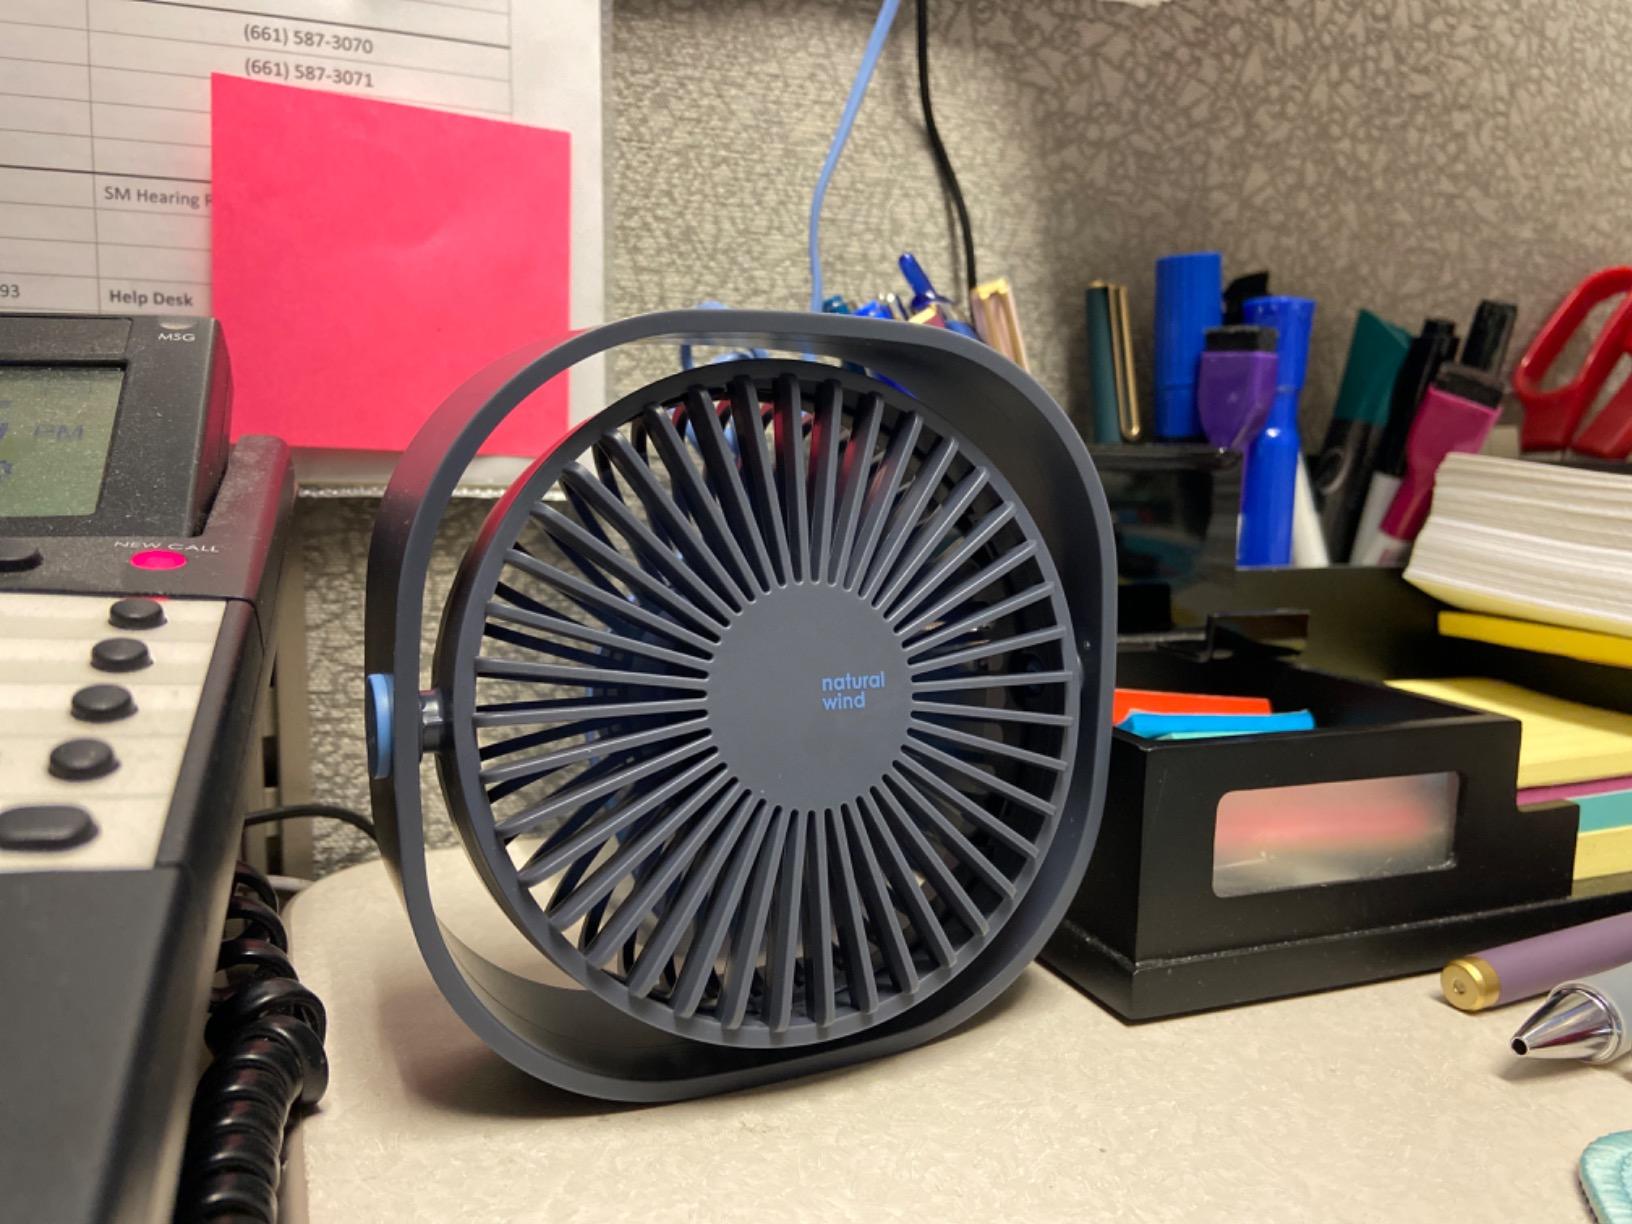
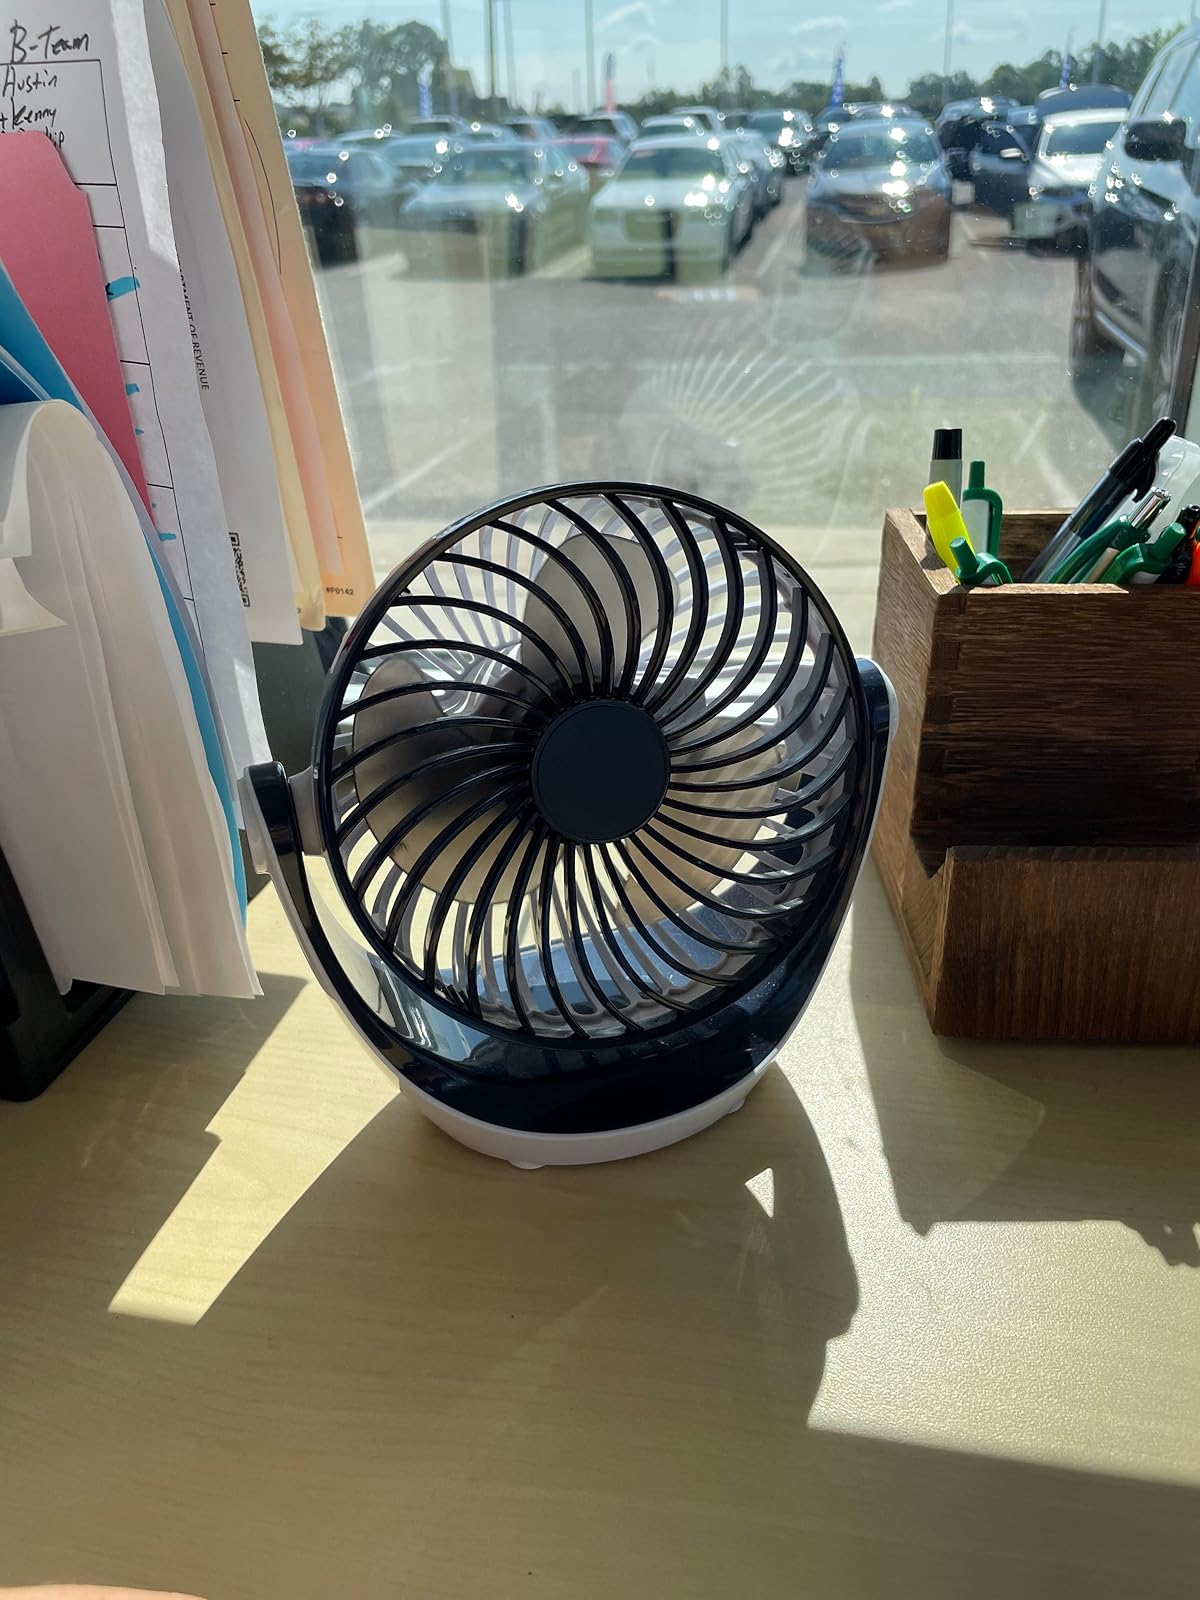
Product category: fan
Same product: no